Cacapon River

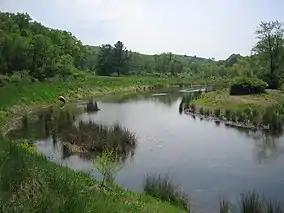
Edwards Run at Edwards Run Wildlife Management Area.

Tributary streams are listed from south to north. Major tributaries are listed in bold.